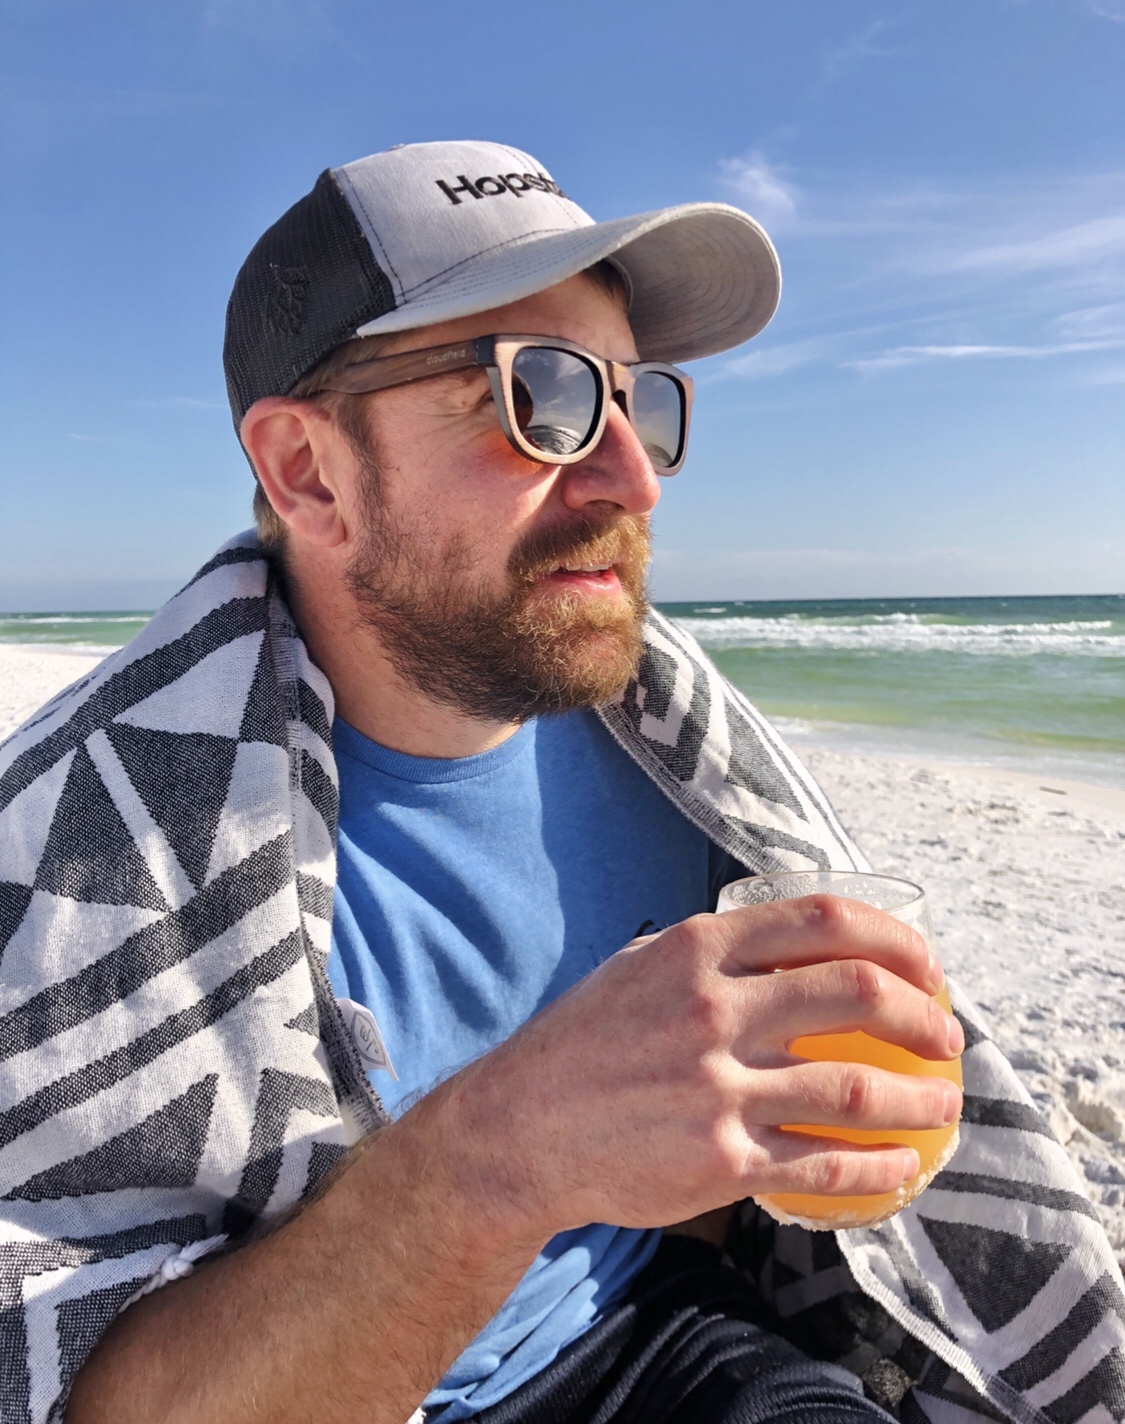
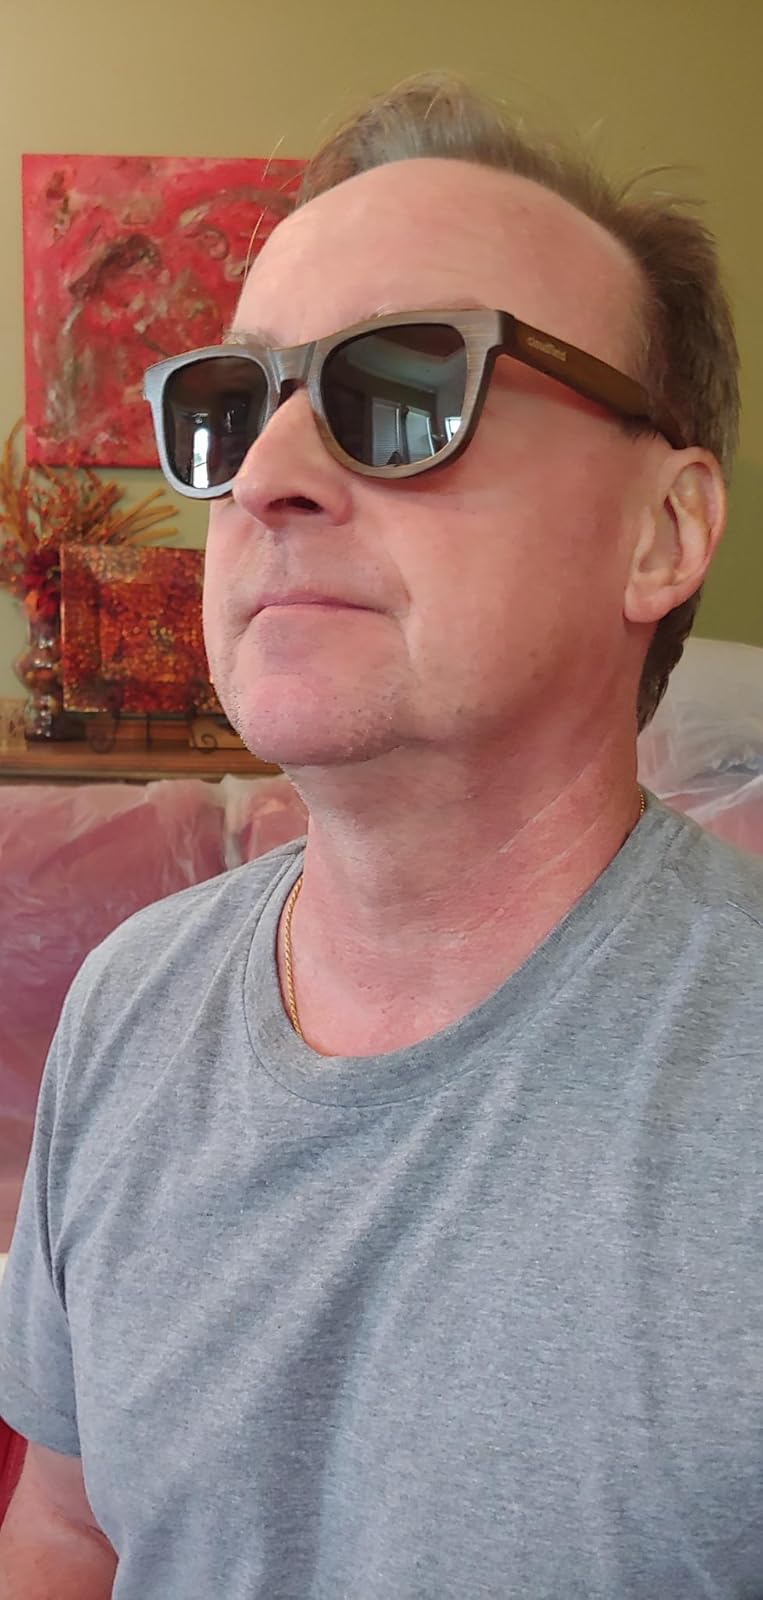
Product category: accessories_sunglasses
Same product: yes